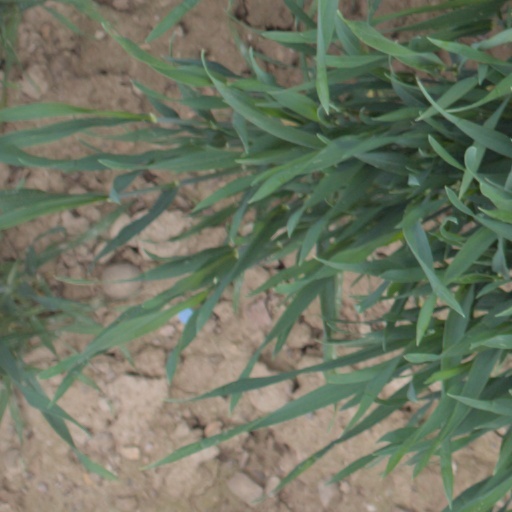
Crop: wheat